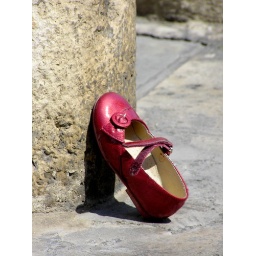
A little red shoe left at the cathedral in Seville, Spain.